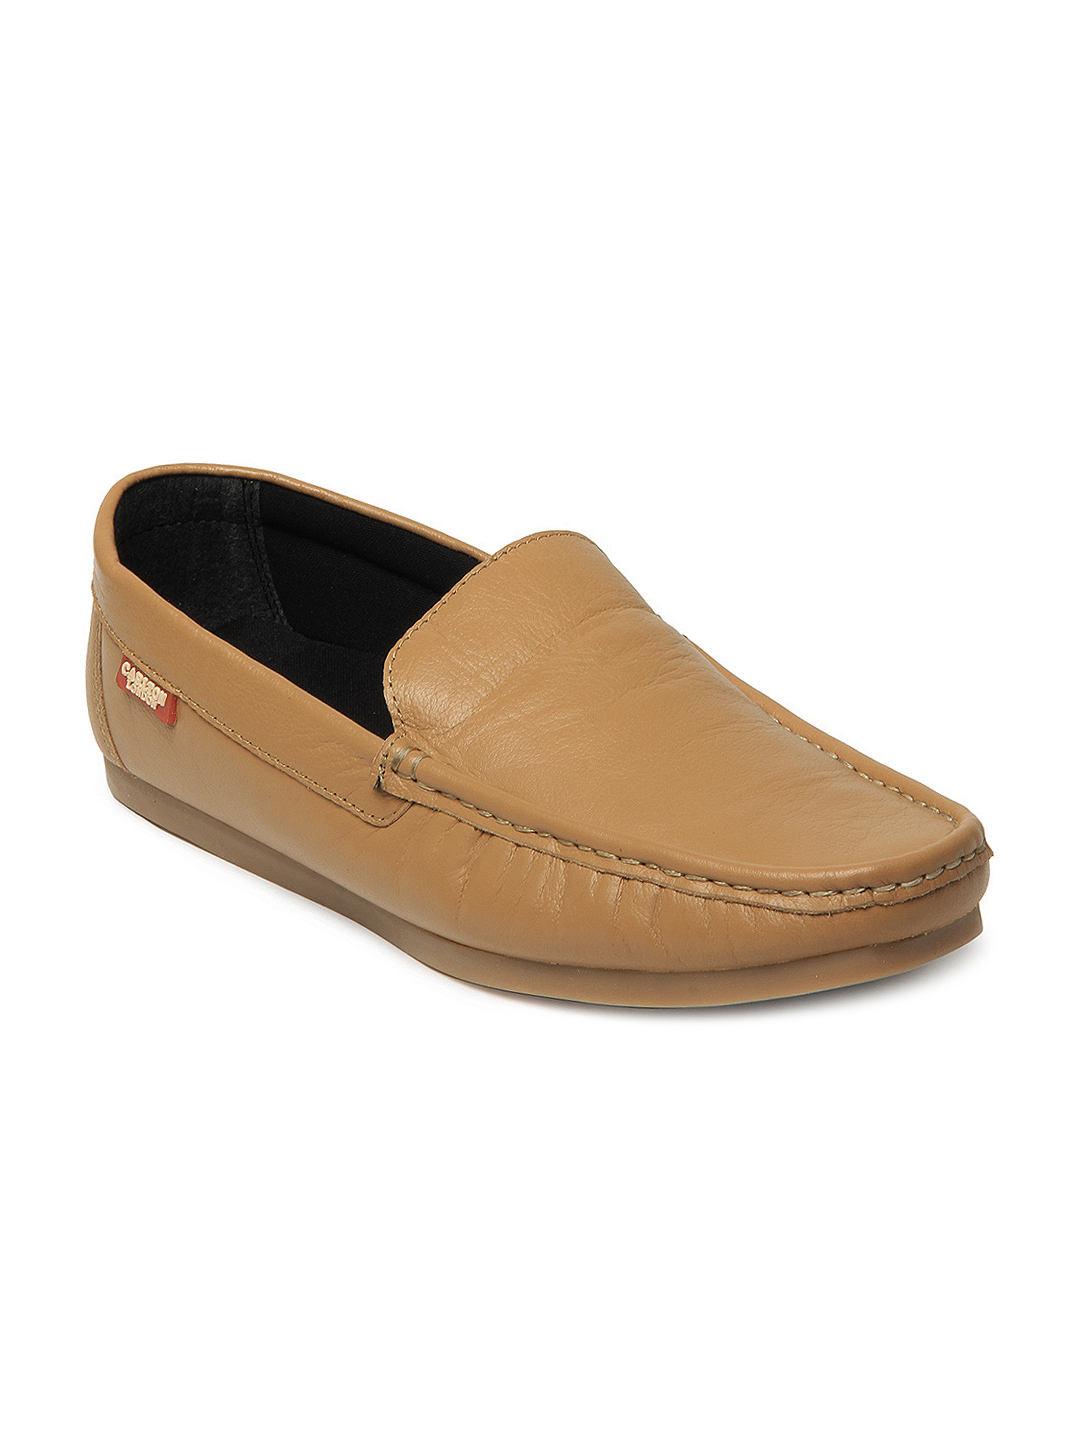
Carlton London Men Light Brown Loafers
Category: Footwear / Shoes / Casual Shoes
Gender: Men
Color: Brown
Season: Winter 2014
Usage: Casual